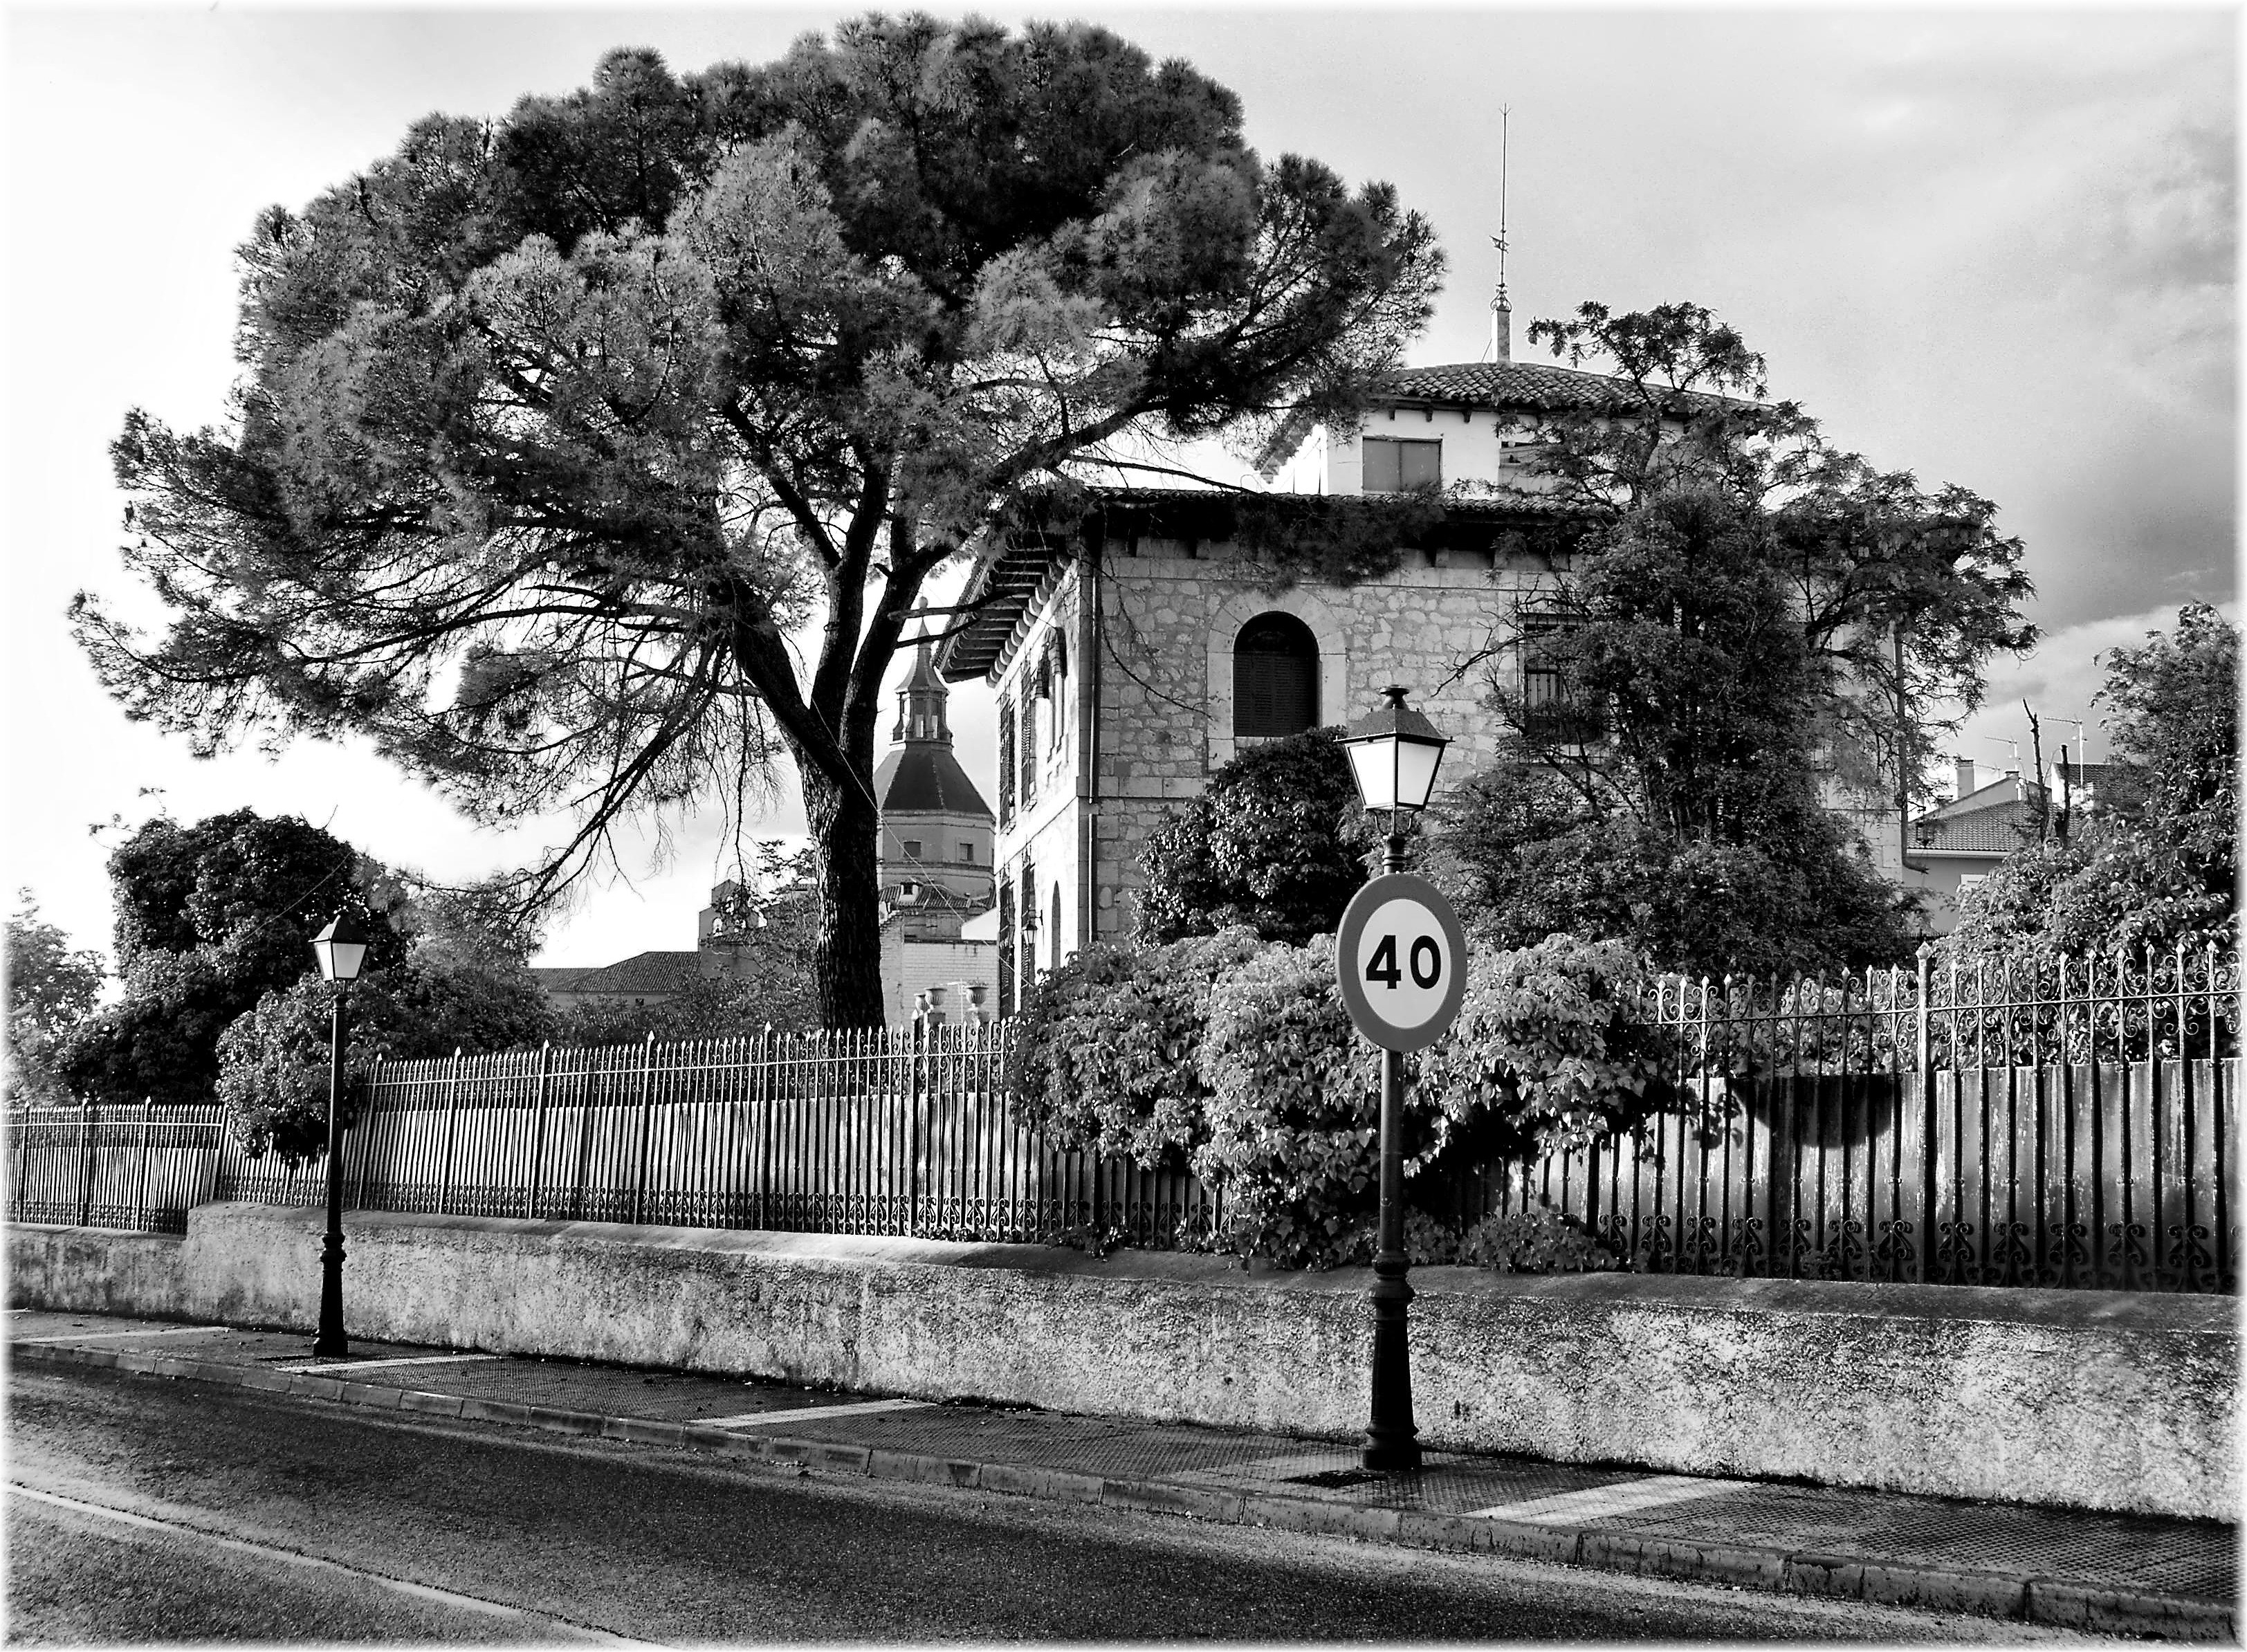
tree, black and white, plant, street, photography, house, home, europe, monochrome, bw, spain, photograph, europa, blancoynegro, mygearandme, estate, bn, espana, monocrome, comunidadmadrid, loeches, monochrome photography, residential area, woody plant